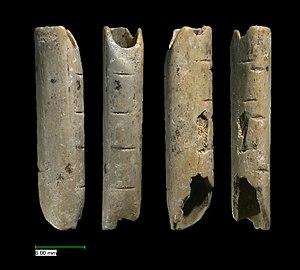
Le musée de l'université de Tübingen est un établissement muséographique universitaire dont les collections sont installées dans le château Hohentübingen ainsi qu'au sein d'autres bâtiments de Tübingen, ville située dans le Land de Bade-Wurtemberg. Le musée est créé en octobre 2006.